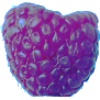
Label: Raspberry 1